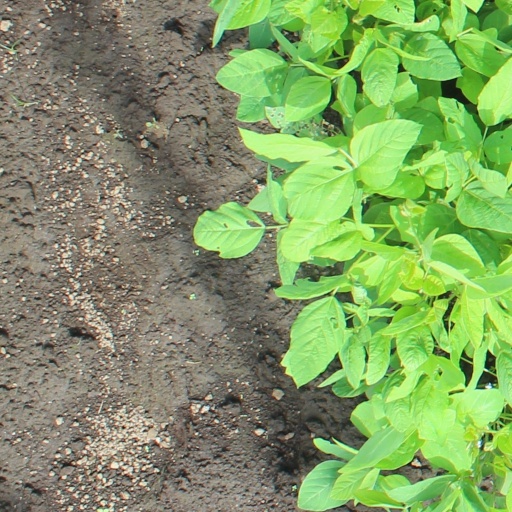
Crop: soybean